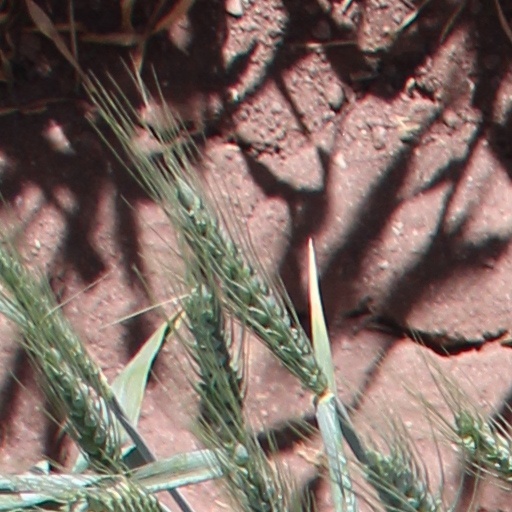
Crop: wheat